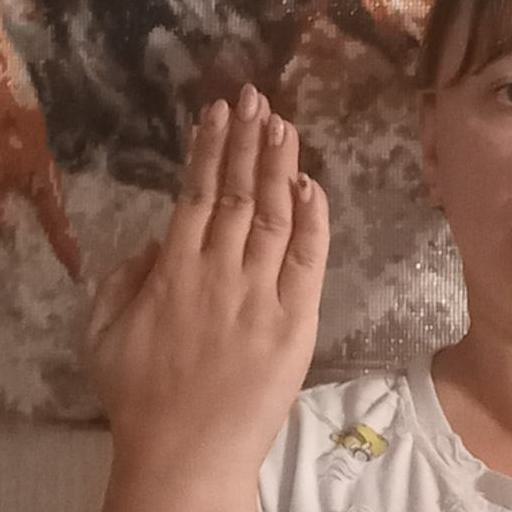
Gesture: stop_inverted